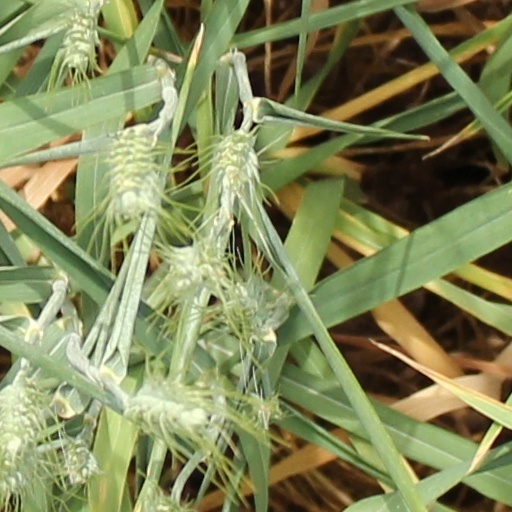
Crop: wheat